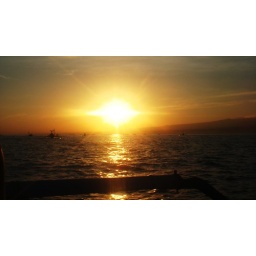
sunrise. 5am on a boat deep in the pacific ocean